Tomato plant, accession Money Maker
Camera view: horizontal (90 deg, fisheye); turntable rotation: 330 degrees
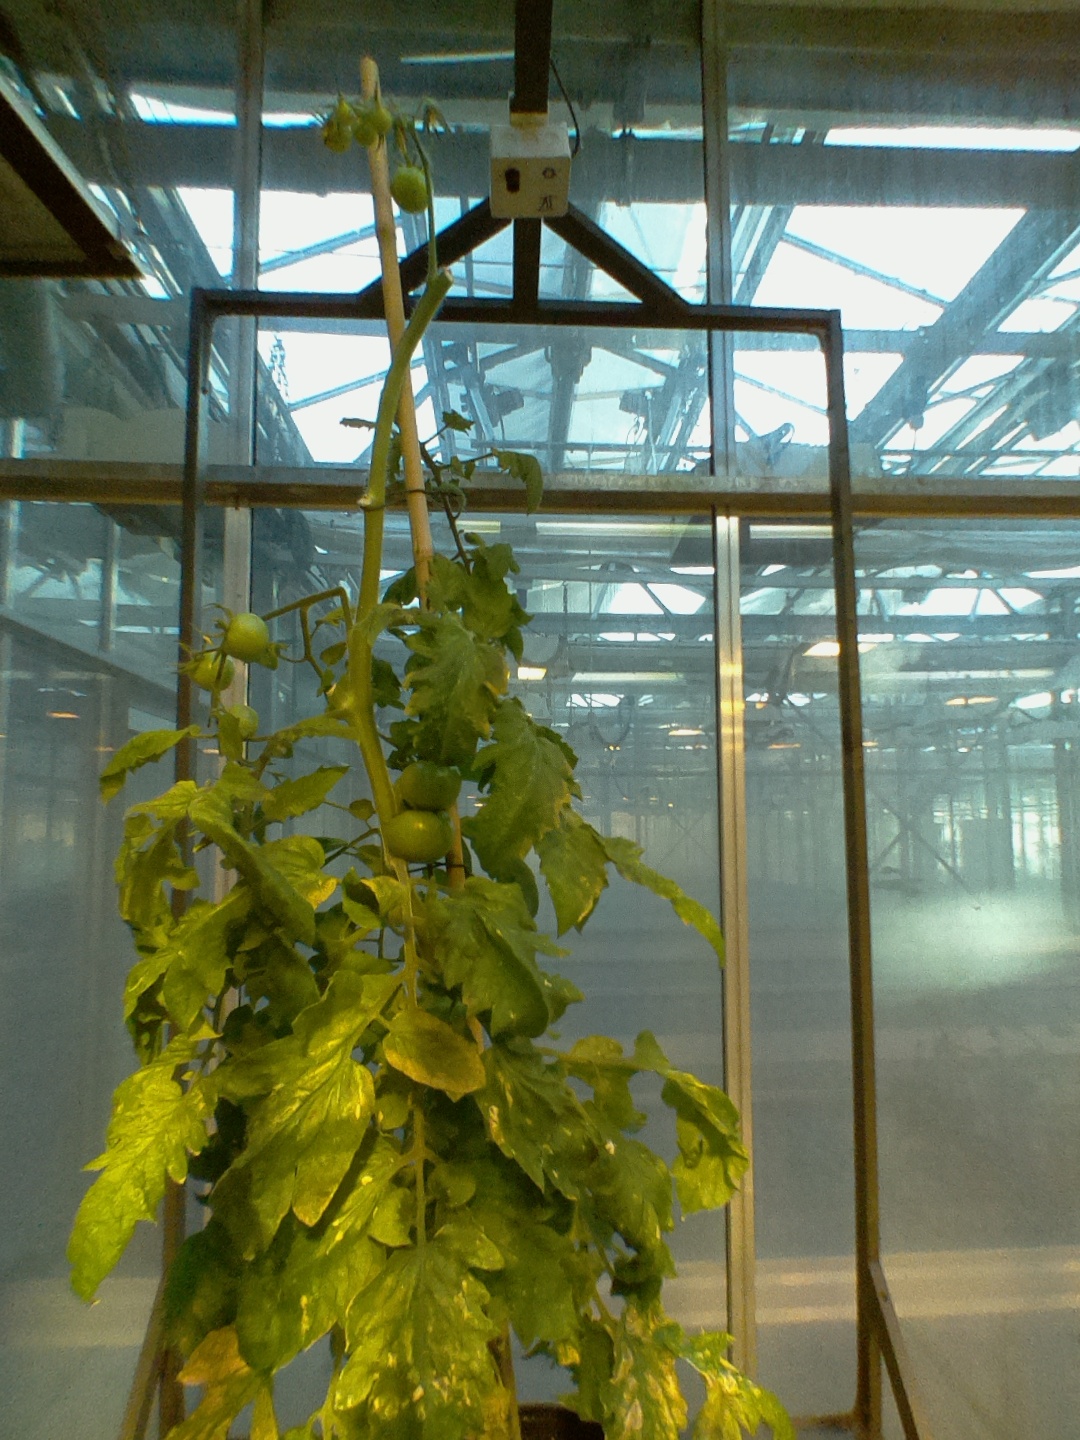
BBCH growth stage 78: 80% -90% of final fruit size